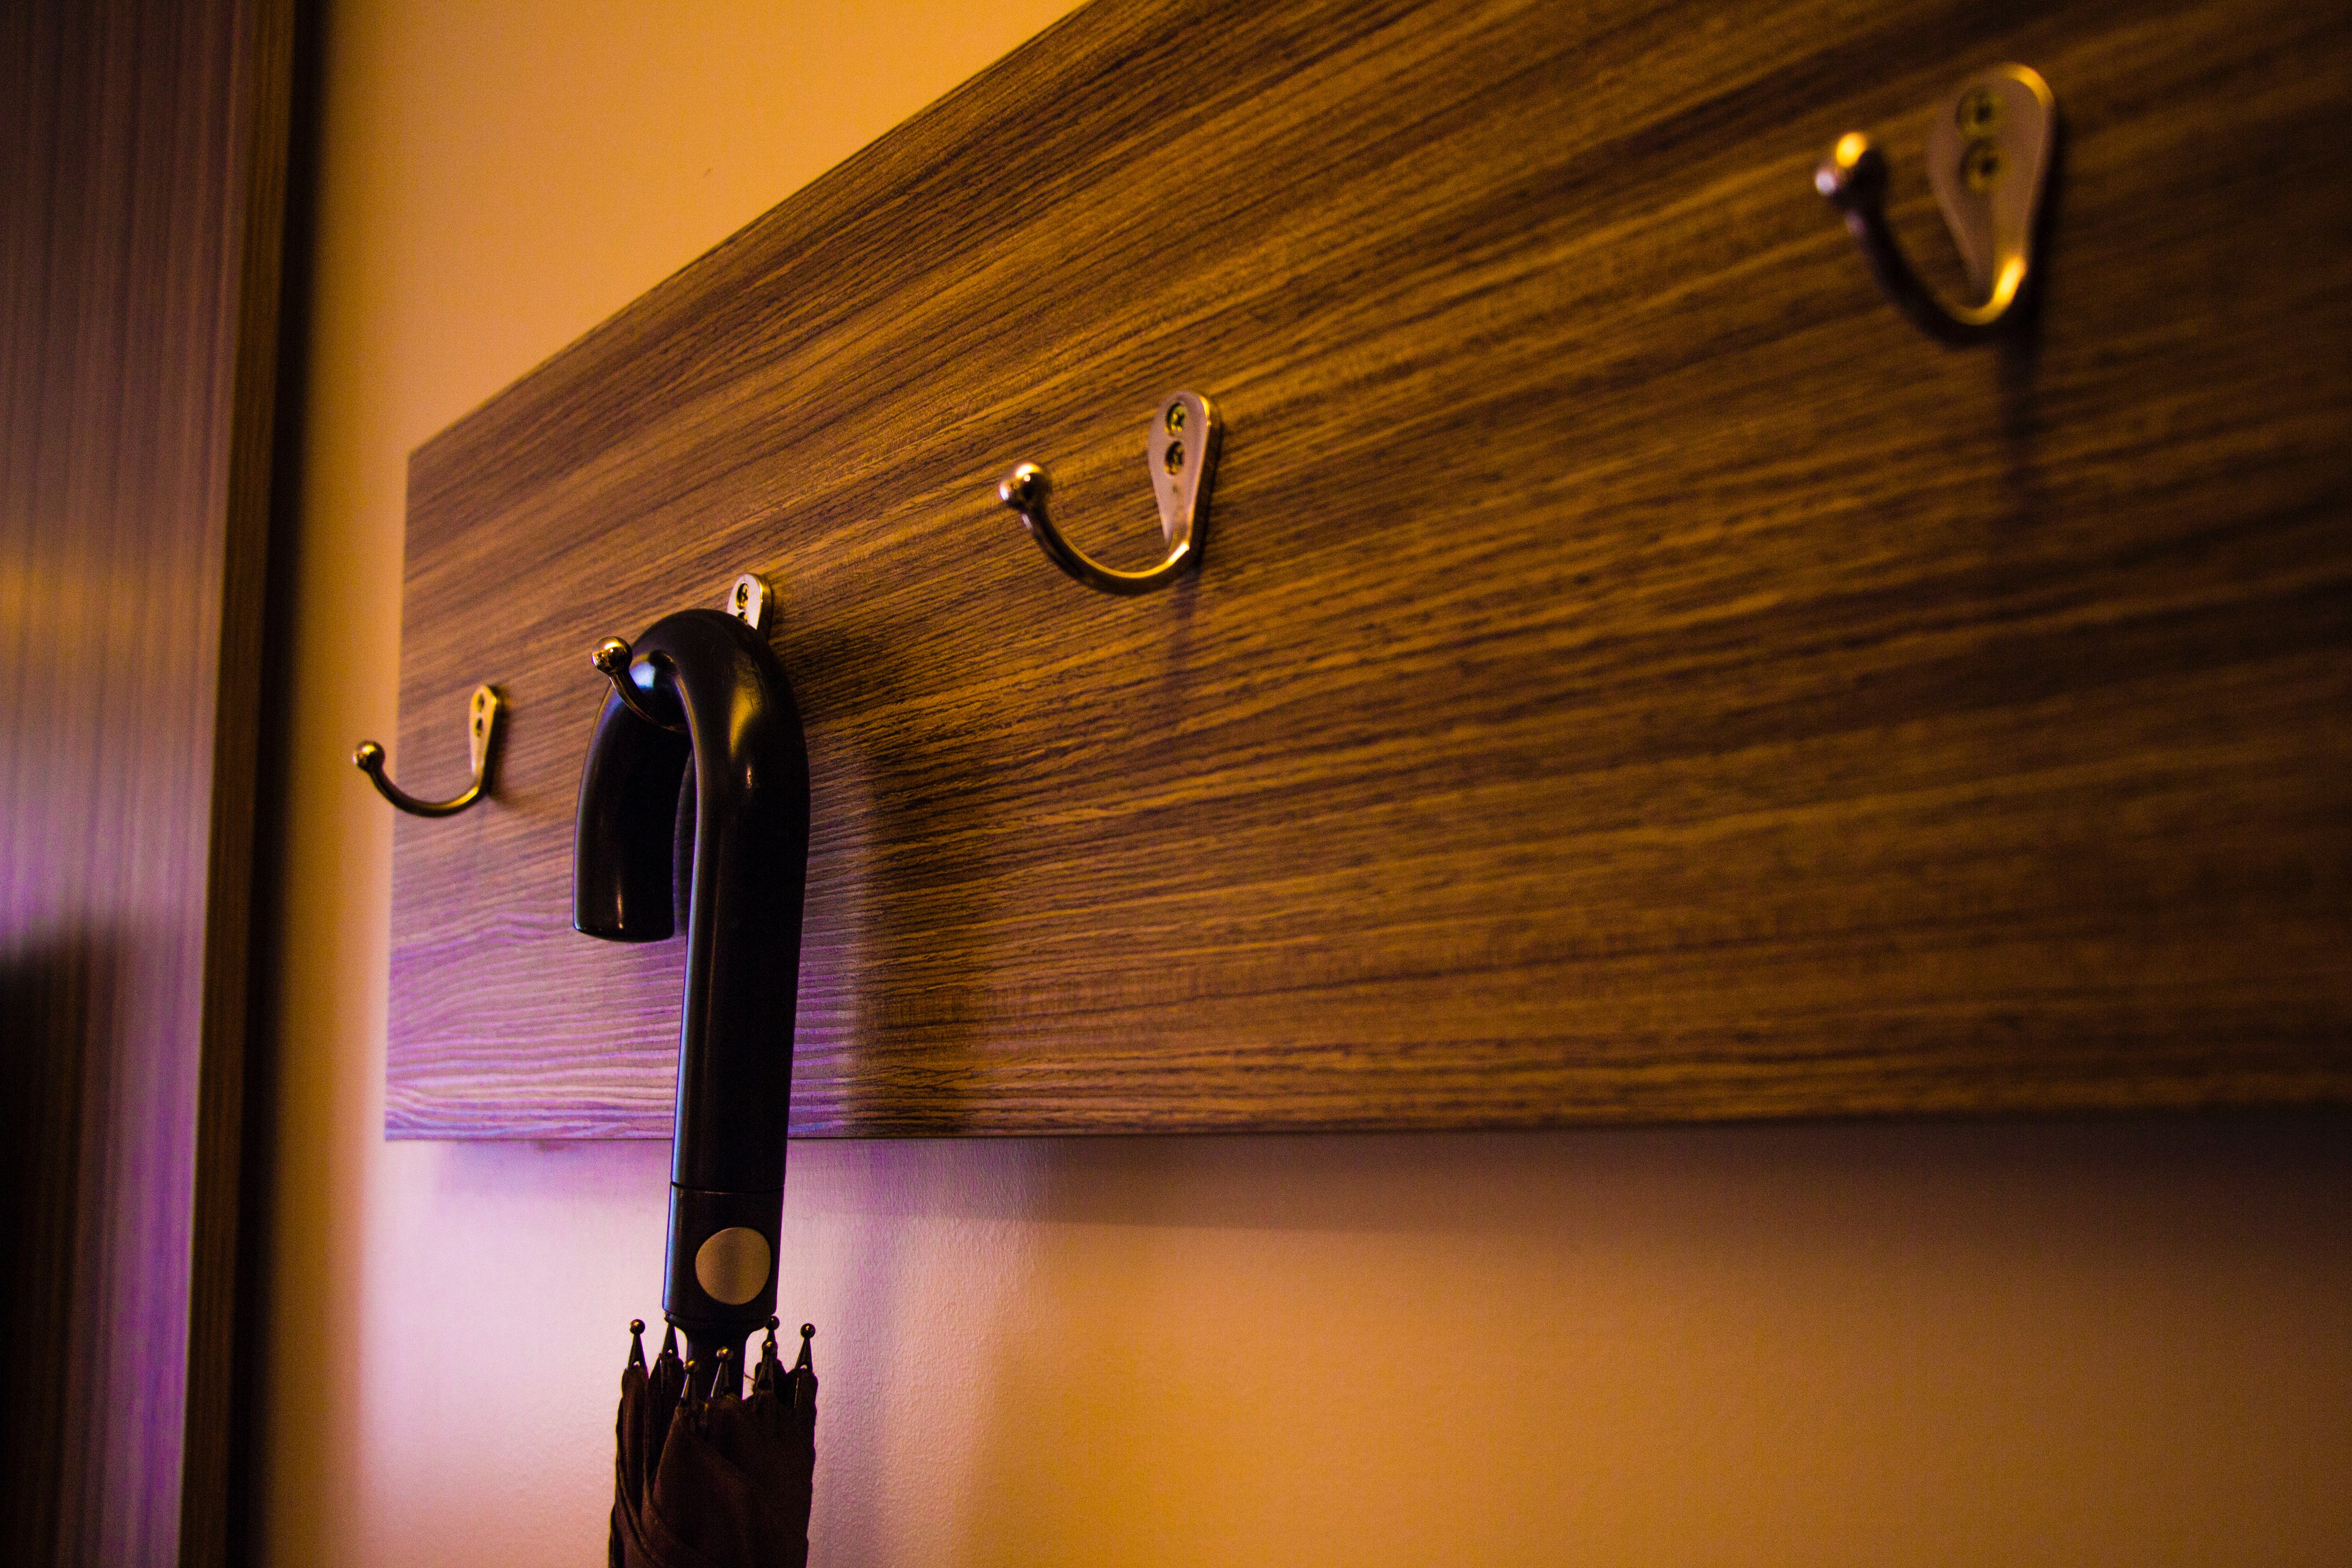
light, wood, lighting, yellow, wall, room, hardwood, light fixture, design, wood stain, furniture, interior design, door, still life photography, house, varnish, metal, lamp